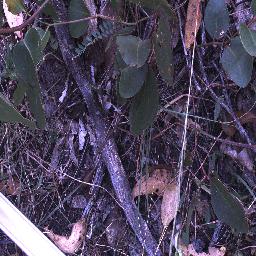
Label: negative